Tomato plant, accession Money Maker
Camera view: horizontal (90 deg, fisheye); turntable rotation: 90 degrees
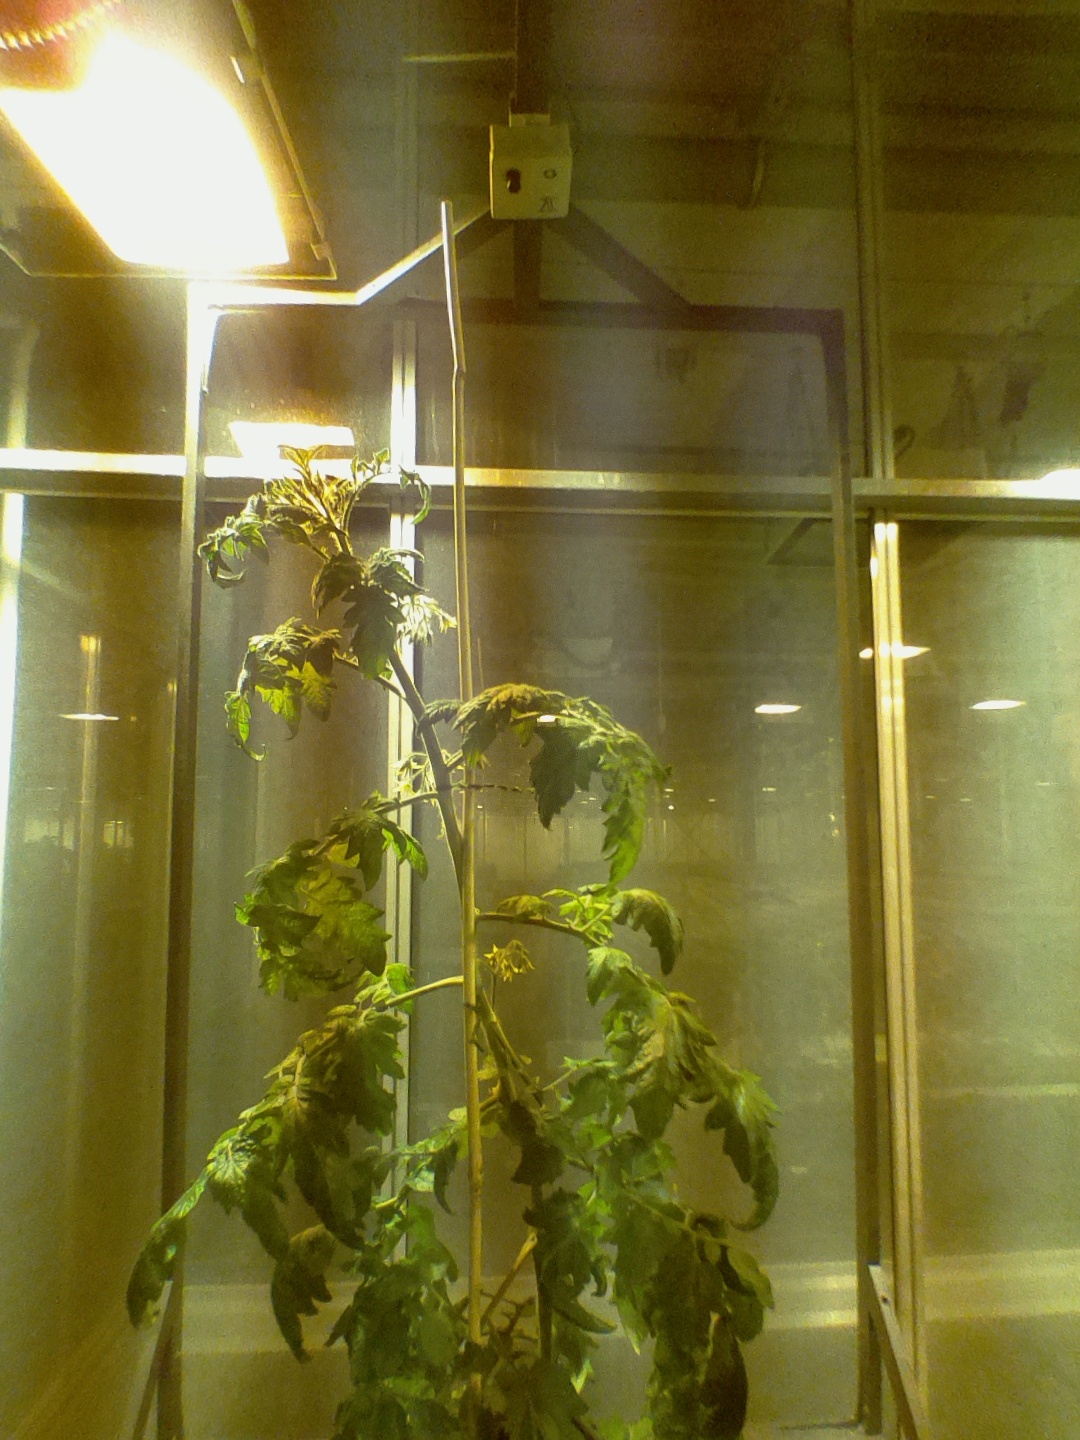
BBCH growth stage 68: Full flowering, 80%-90% of flowers open, more petals falling